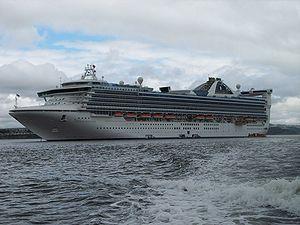
Un paquebot est un navire spécialisé dans le transport de passagers en haute mer, que son but soit d'assurer une liaison ou bien un voyage d'agrément. Le terme est issu de la francisation de l'anglais packet-boat qui désignait les navires transportant du courrier.